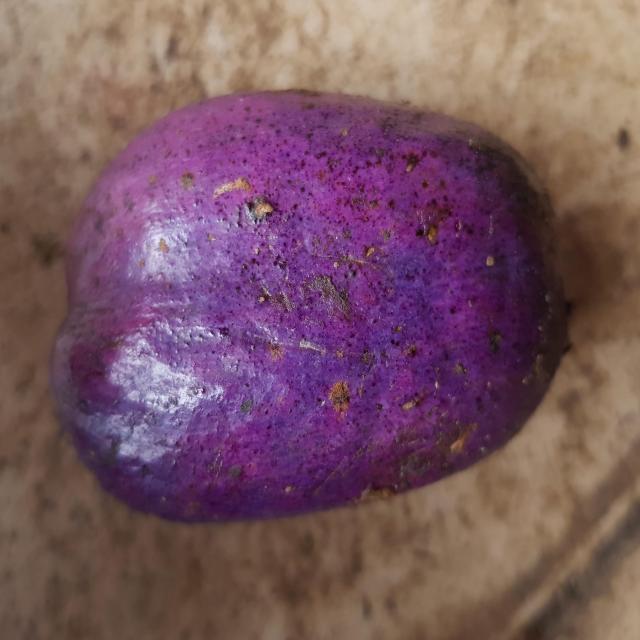
Plum grade: unaffected